Answer in natural language. How many HousePlants are visible in the scene? Choose between the following options: 3, 1, 0, 4 or 2
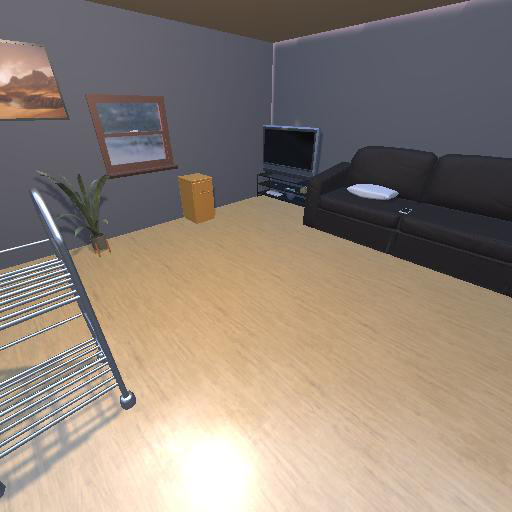
<answer>1</answer>